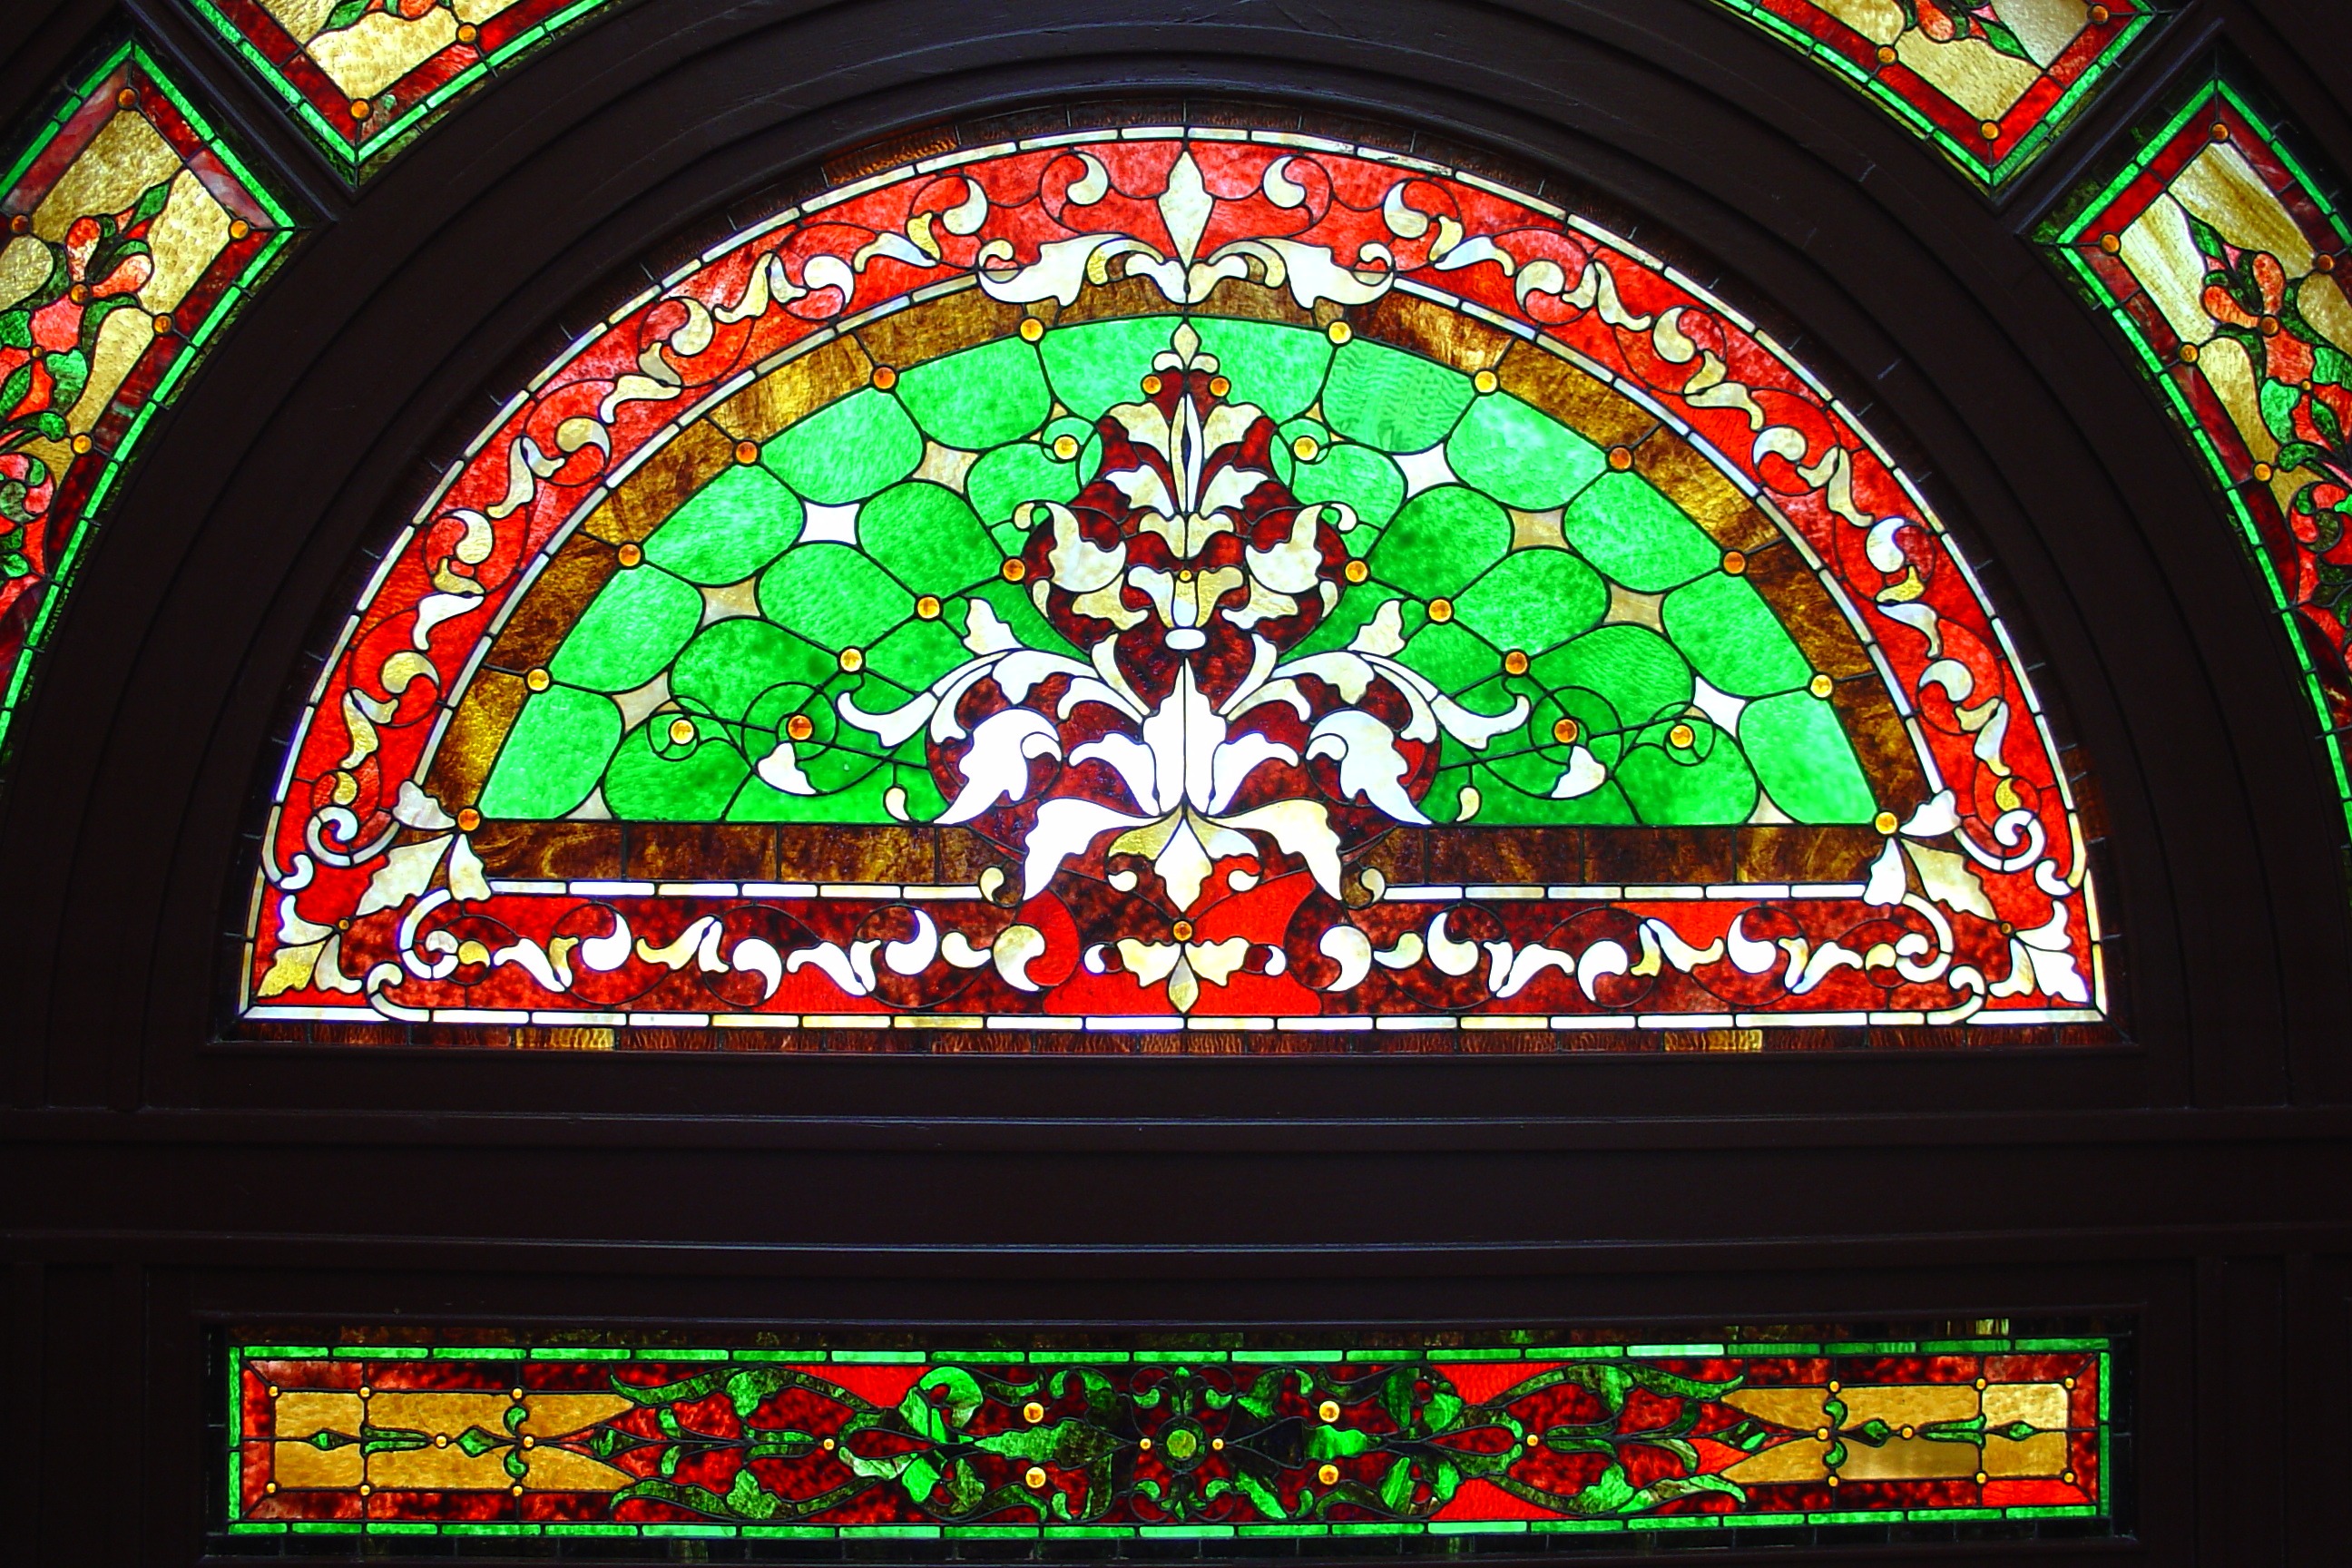
light, architecture, window, glass, decoration, colorful, material, stained glass, historical, handcrafted, stained glass window, stained glass windows